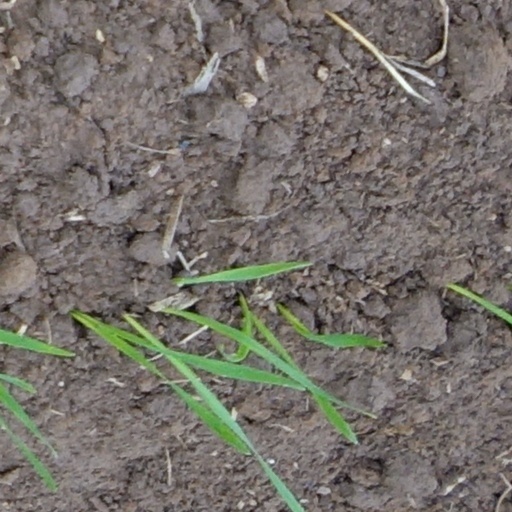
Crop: wheat